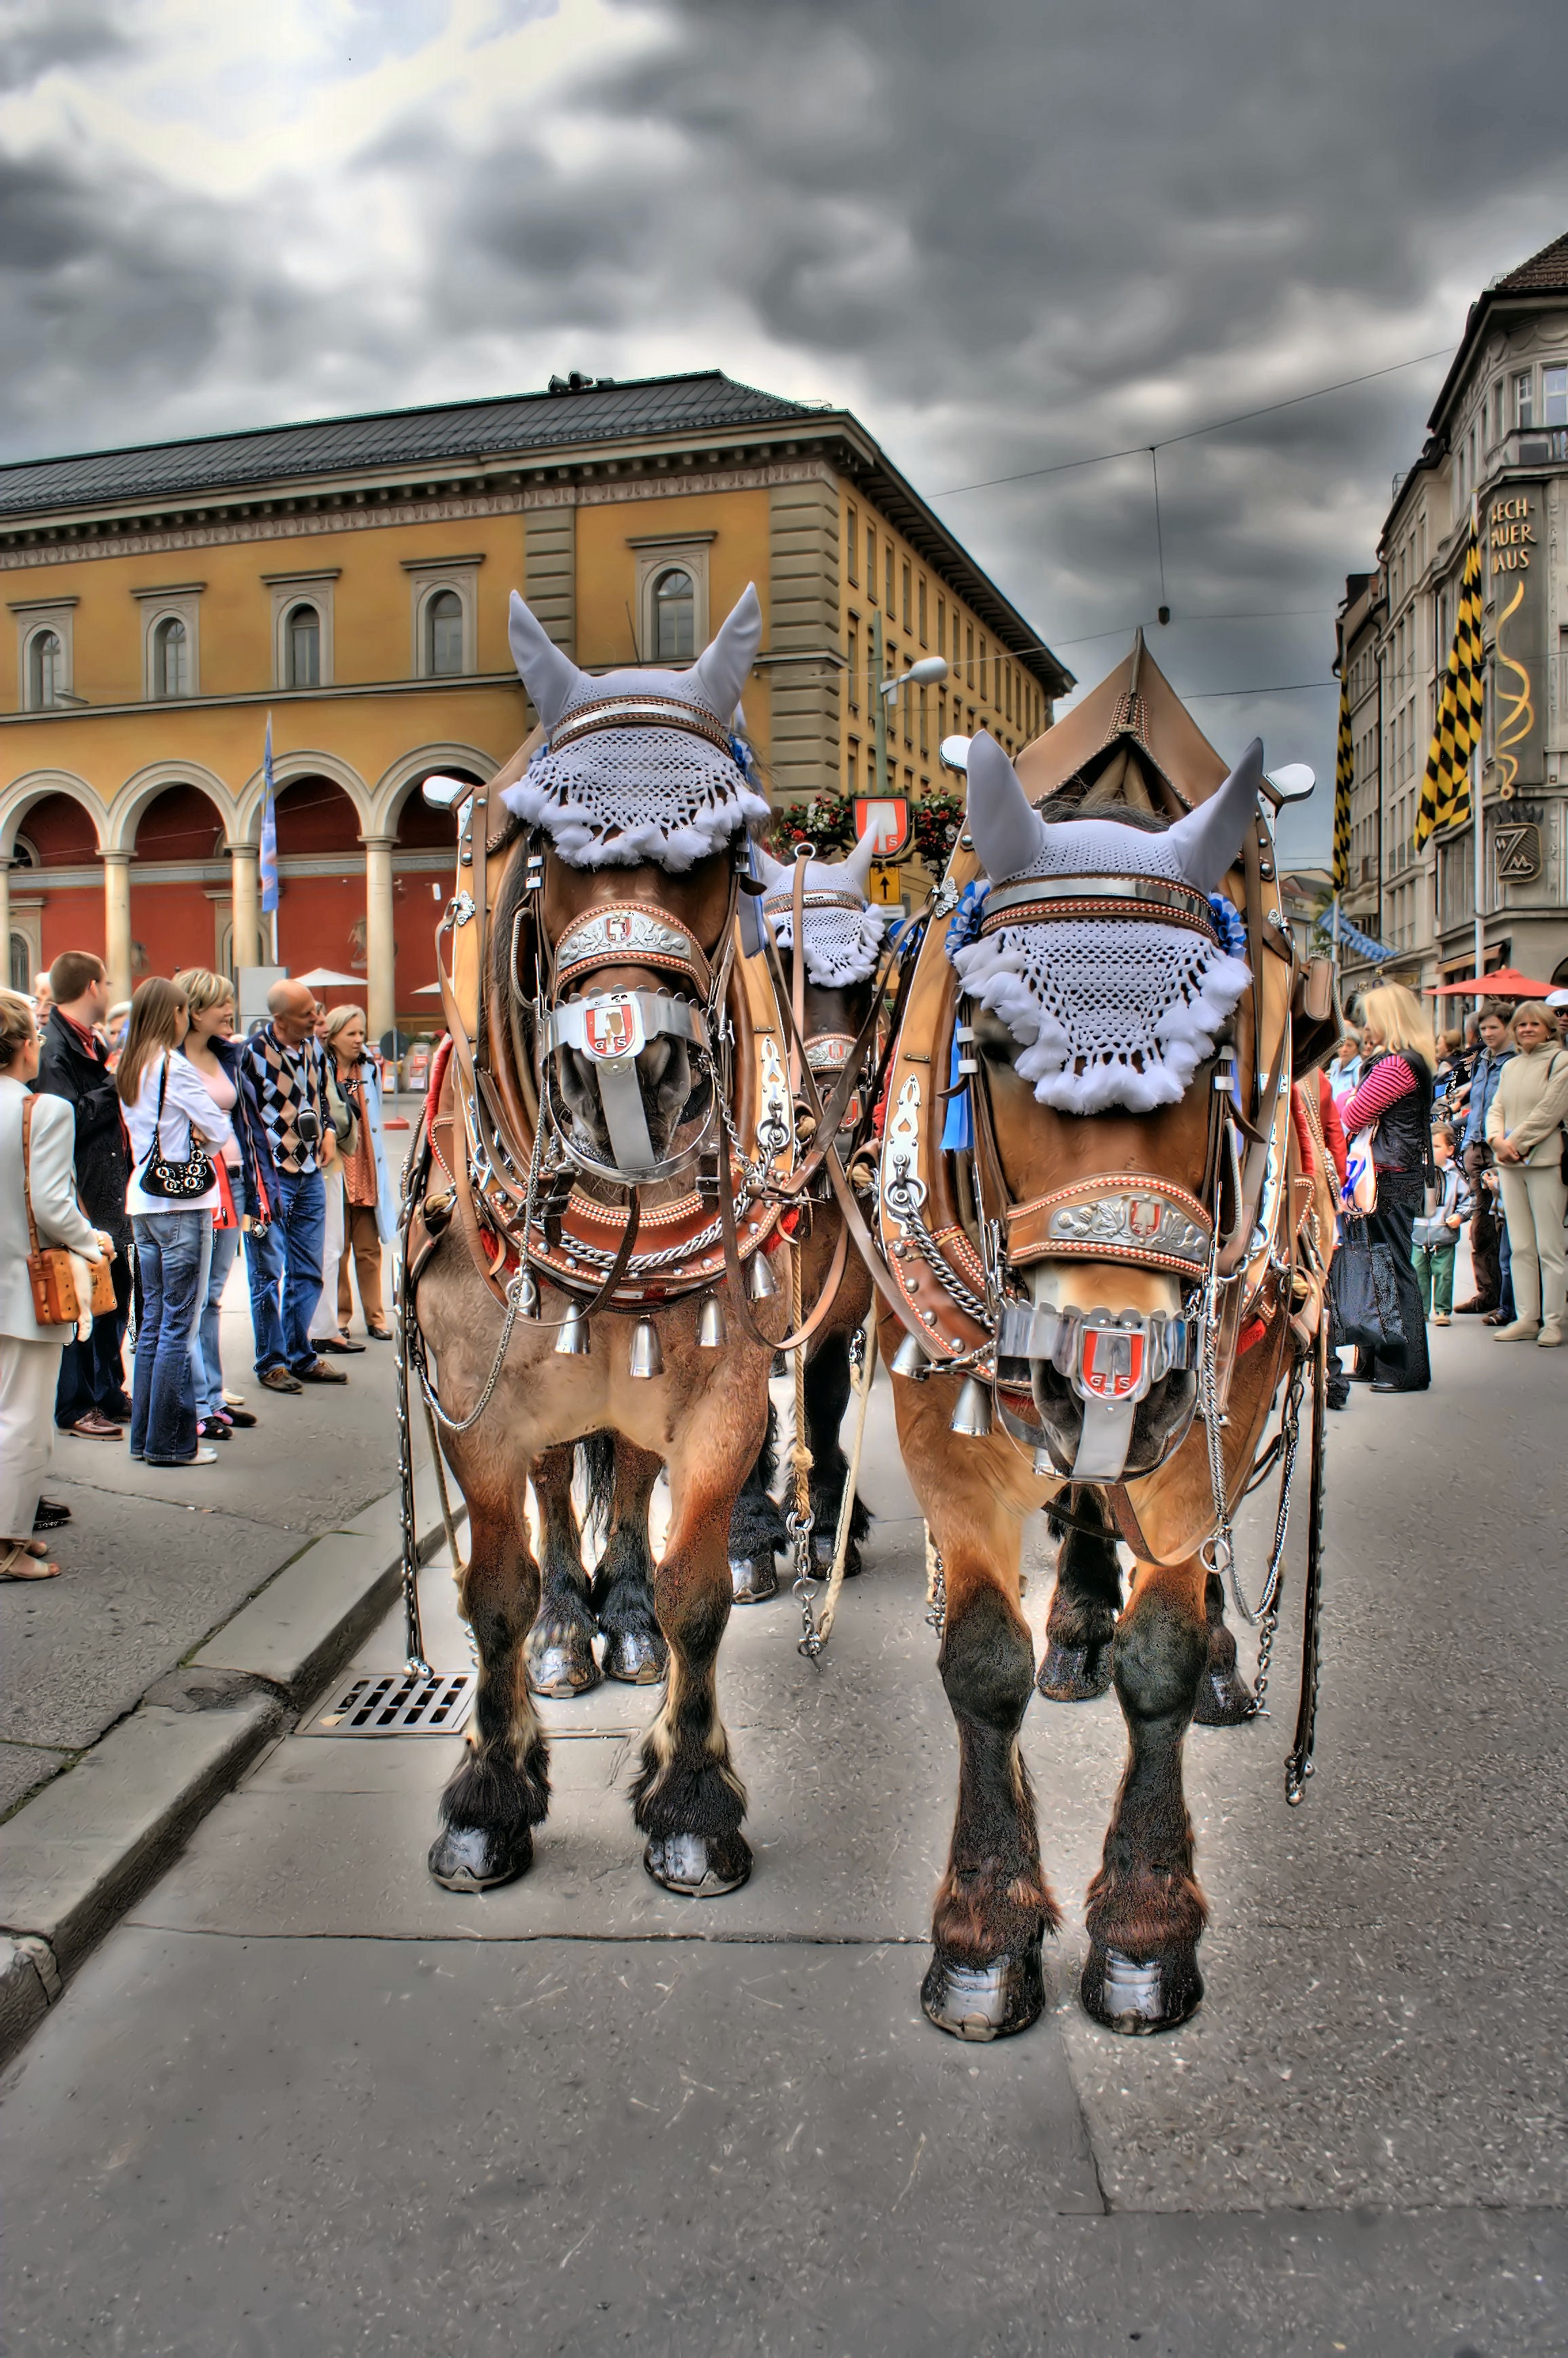
road, street, crowd, taxi, vehicle, carnival, horses, festival, munich, oktoberfest